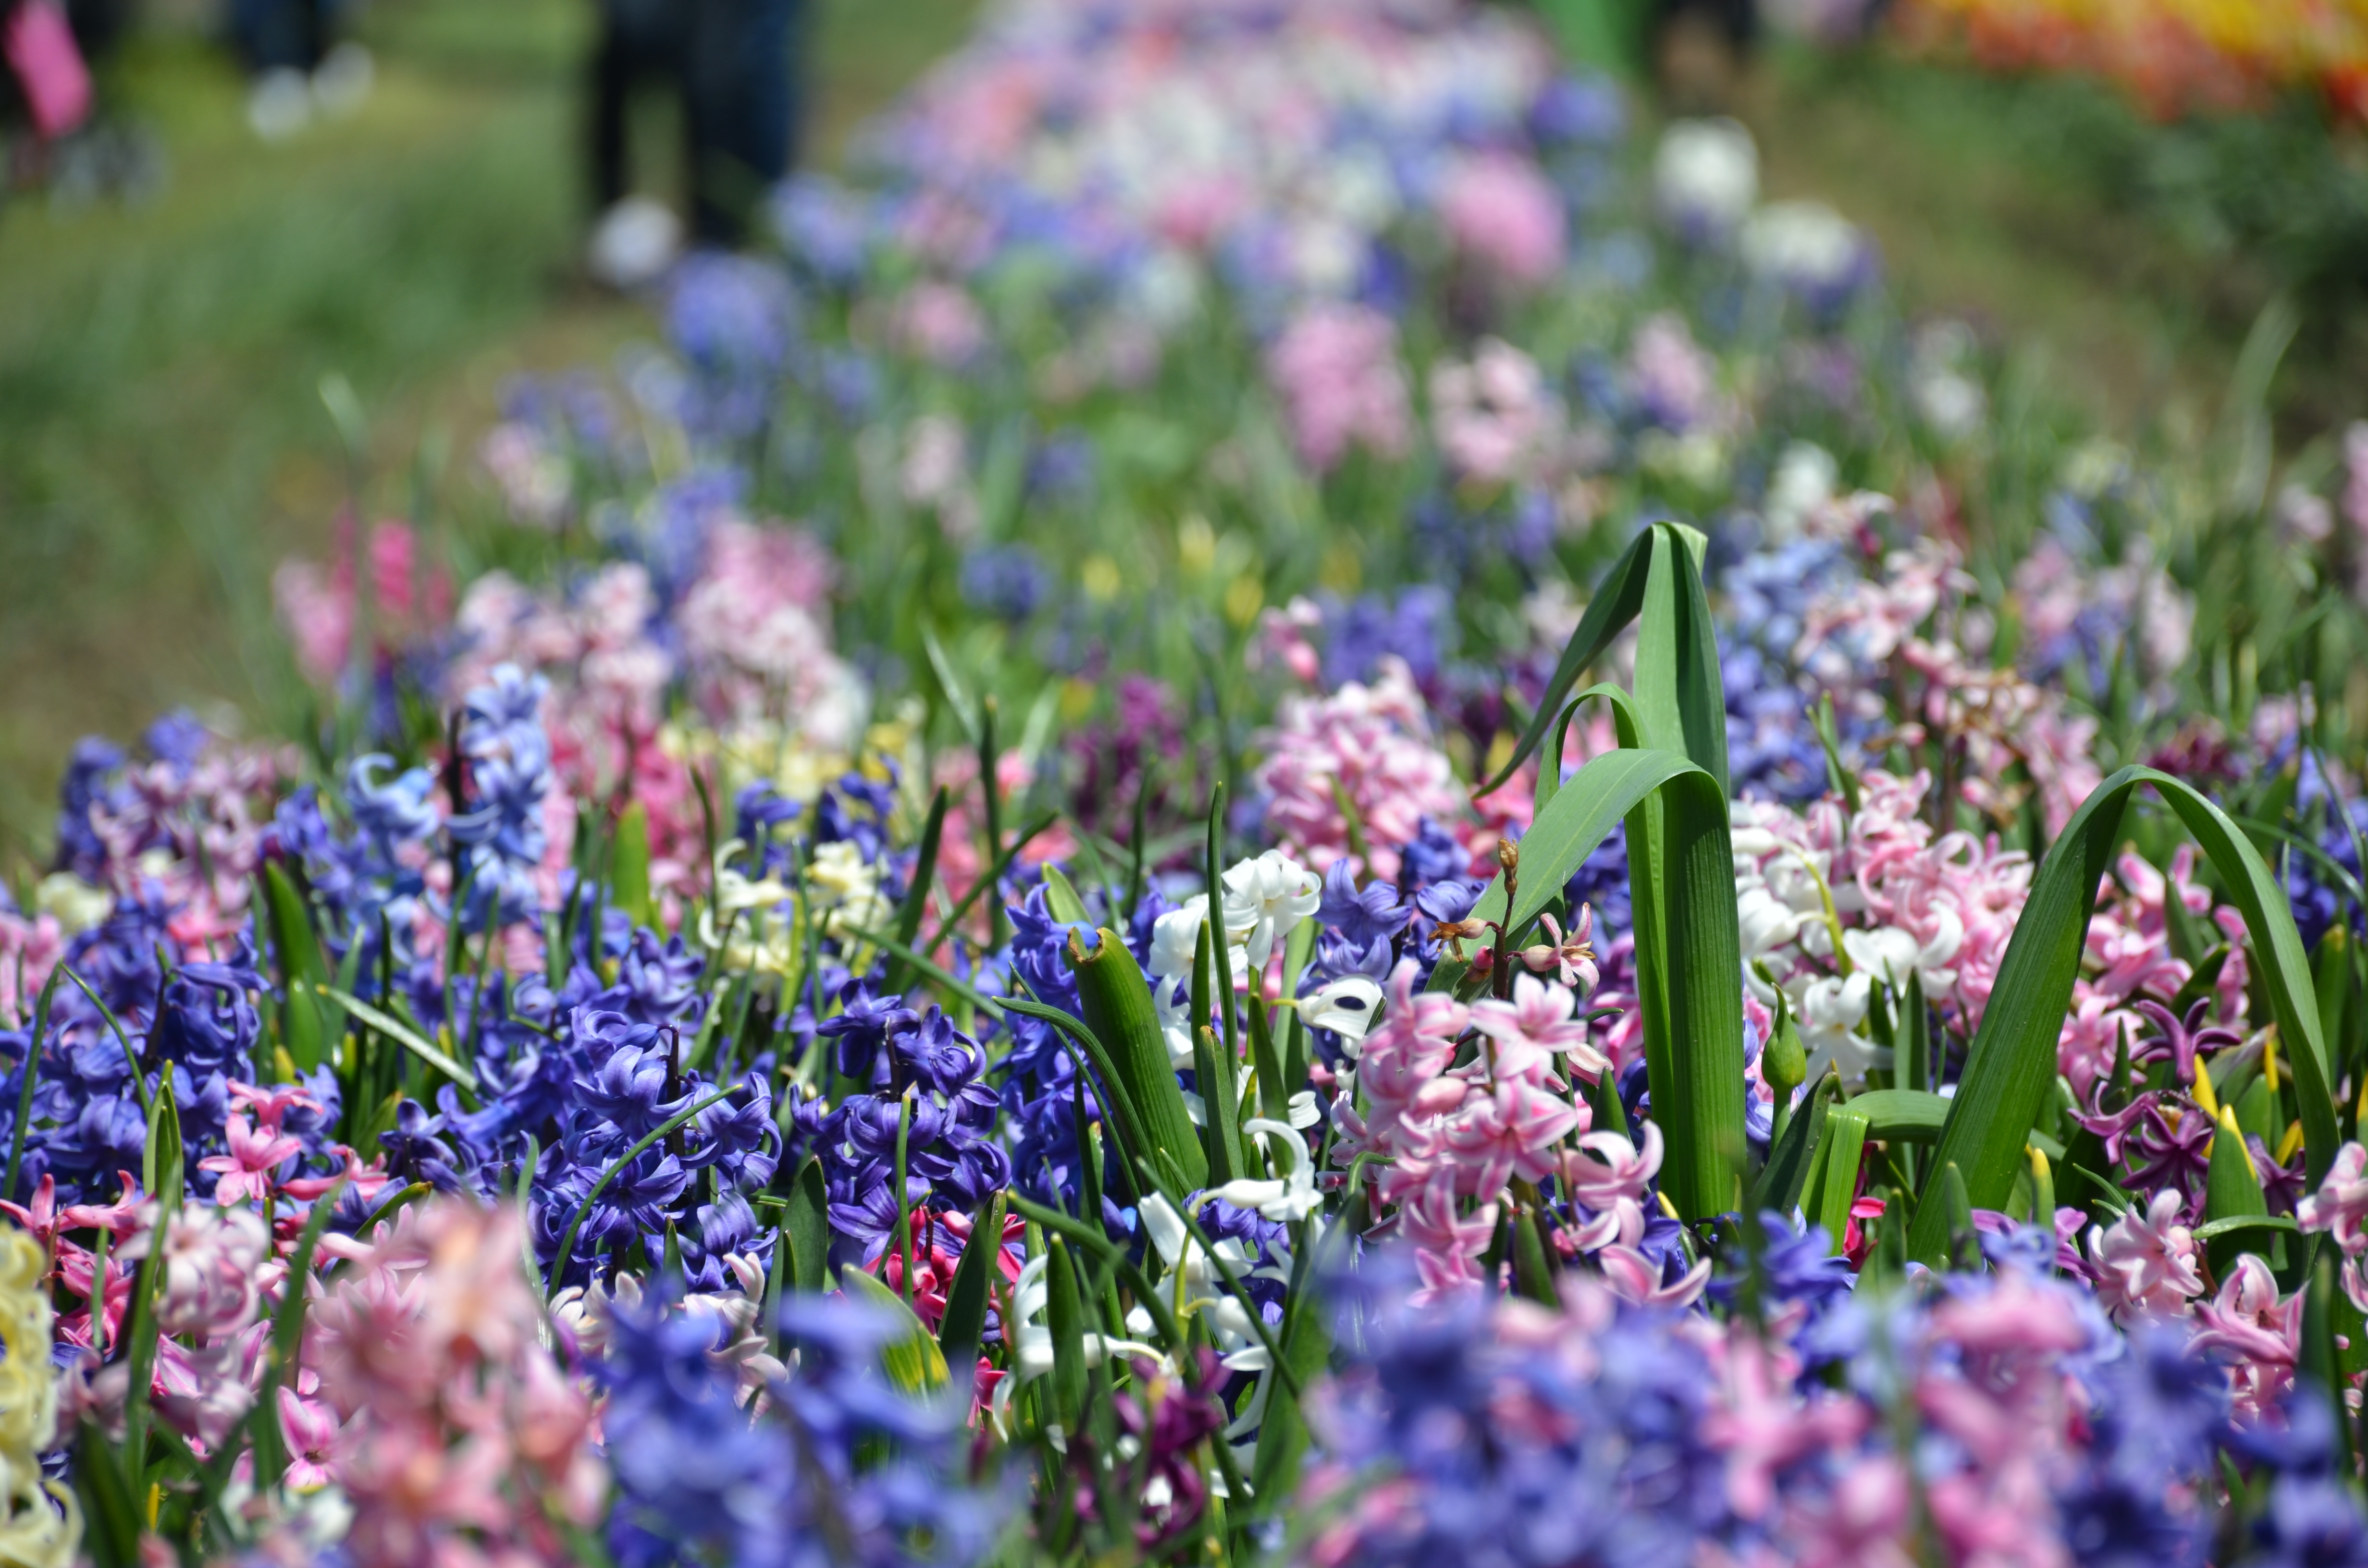
grass, blossom, plant, field, lawn, meadow, flower, botany, colorful, garden, flora, lavender, wildflower, flowers, holland, bluebonnet, michigan, tulips, woodland, flowering plant, land plant, english lavender